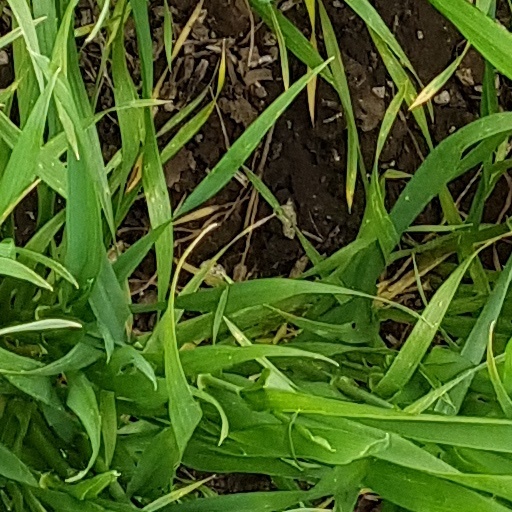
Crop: wheat